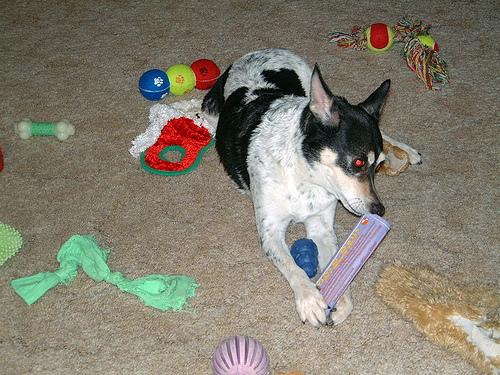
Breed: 237-n000095-toy_terrier